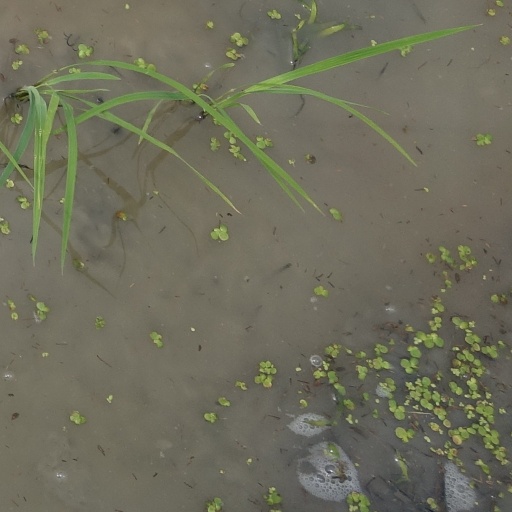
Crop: rice